Pacific Fleet (Russia)

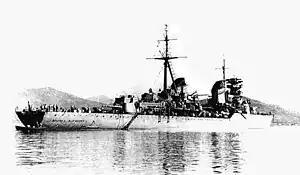
Light cruiser "Lazar Kaganovich"

During the Great Patriotic War (the Soviet World War II campaign against Germany from 1941 to 1945) the Pacific Fleet was in a permanent state of alert and ready for action, although the Soviets remained neutral with respect to the Empire of Japan, the only Axis power in the Pacific, even after Japan entered World War II. At the same time, the Soviets transferred a destroyer leader, three destroyers, and five submarines from the Pacific Fleet to the Northern Fleet. More than 140,000 sailors from the Pacific Fleet were incorporated in the rifle brigades and other units on the Soviet front against Germans in Europe. By August 1945, the Pacific Fleet consisted of two cruisers, one destroyer leader, ten destroyers, two torpedo boats, 19 patrol boats, 78 submarines, ten minelayers, 52 minesweepers, 49 "MO" anti-submarine boats (MO stands for Малый Охотник, or "little hunter"), 204 motor torpedo boats and 1459 war planes.